Peace River North

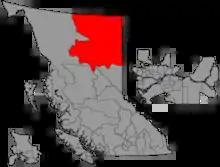

Peace River North is a provincial electoral district for the Legislative Assembly of British Columbia, Canada. It was created under the name North Peace River by the "Constitution Amendment Act, 1955", which split the old riding of Peace River into northern and southern portions for the 1956 BC election. Its current name has been in use since 1991.